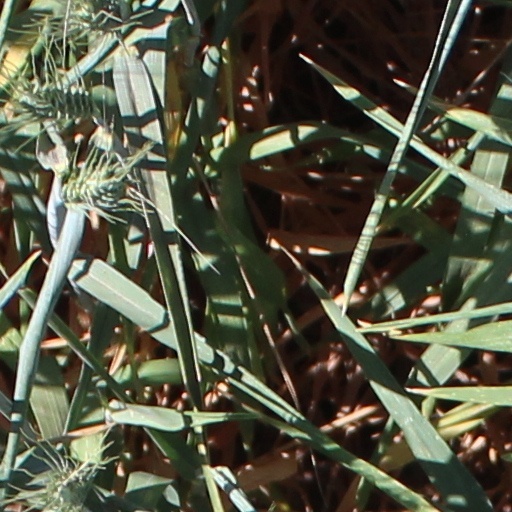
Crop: wheat